History of sexual slavery in the United States

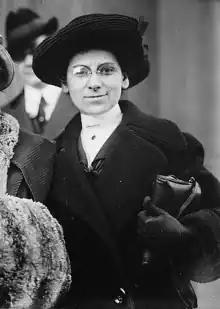
Rose Livingston, known as the "Angel of Chinatown", worked to free slaves in New York City.

In 1910, the US Congress passed the White Slave Traffic Act of 1910 (better known as the Mann Act), which made it a felony to transport women across state borders for the purpose of "prostitution or debauchery, or for any other immoral purpose". Its primary stated intent was to address prostitution, immorality, and human trafficking particularly where it was trafficking for the purposes of prostitution, but the ambiguity of "immoral purpose" effectively criminalized interracial marriage and banned single women from crossing state borders for acts considered morally wrong (like extramarital sex). As more women were being trafficked from foreign countries, the US began passing immigration acts to curtail aliens from entering the country. Several acts such as the Emergency Quota Act of 1921 and Immigration Act of 1924 were passed to prevent immigrants from Europe and Asia from entering the United States. Following the banning of immigrants during the 1920s, human trafficking was not considered a major issue until the 1990s.